Soy boy

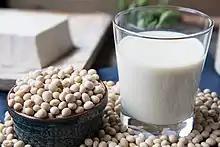
Soy beans and soy milk

Soy boy is a pejorative term sometimes used in online communities to describe men perceived to be lacking masculine characteristics. The term bears many similarities and has been compared to the slang terms "cuck" (derived from cuckold), "nu-male" and "low-T" ("low testosterone") terms sometimes used as insults for male femininity in the manosphere.